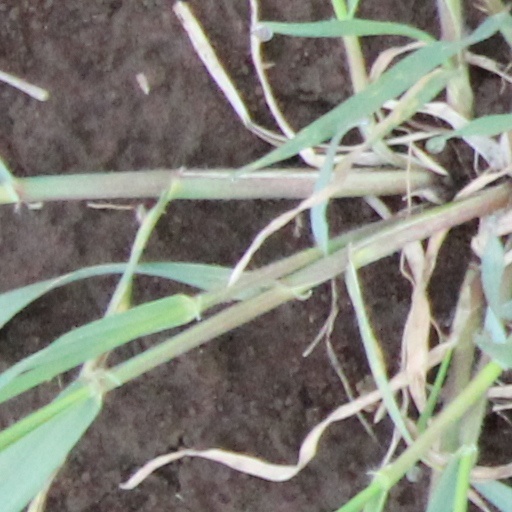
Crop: wheat